Malinalco

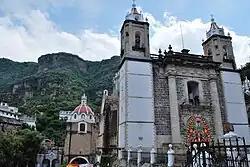
Sanctuary of the Lord of Chalma

The best-known community outside of the municipal seat is Chalma, which is famous for being the sanctuary of the Lord of Chalma, an apparition of a crucified black Christ. Its small population is almost entirely dedicated to meeting the needs of pilgrims who come throughout the year. According to legend, the Christ figure miraculously appeared at a cave where the pre-Hispanic local people used to worship a deity named Oxtoteotl. Pilgrimages to this Christian sanctuary follow many of the patterns of the old pagan rituals, including walking the narrow paths to the town itself, bathing in the waters of a special fresh-water spring and dancing at the sanctuary. Between Malinalco and Chalma there are large boulders, which according to legend, are people who have been turned to stone because they disobeyed this god. Near Chalma, because of the sanctuary, many famous people have bought ranches and other property. These include Verónica Castro, Daniela Romo, ex regent of Mexico City Oscar Espinoza Villareal and many politicians from Mexico State.